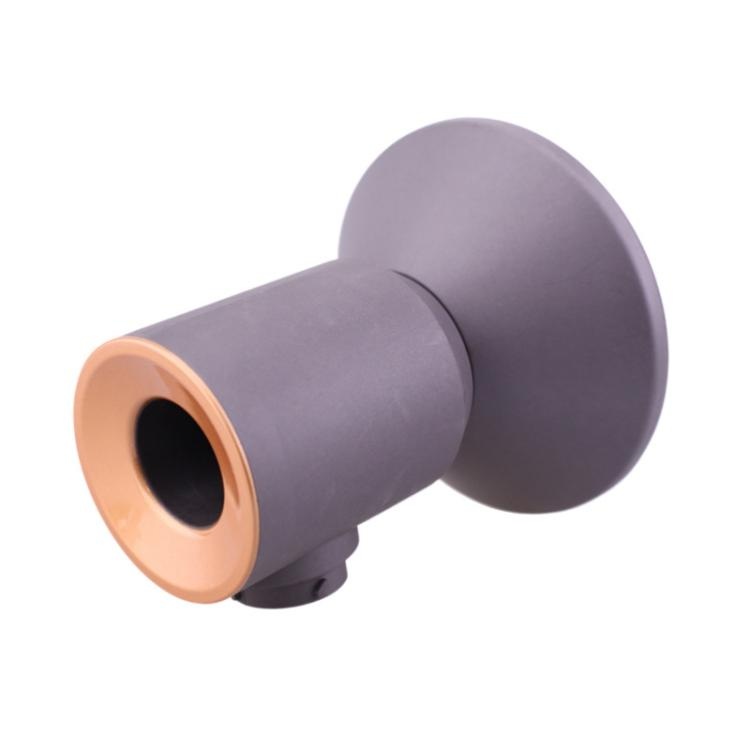
For Dyson Airwrap HS01/HS05 Styler Anti-scalding Adapter Converting to Hair Dryer With Diffuser Gold Bronze
1. Effortlessly transform your curling iron into a professional hair dryer, achieving dual functionality without compromising performance. 2. Internal thermal insulation technology – An anti-scald structure effectively blocks heat transfer, preventing the nozzle exterior from becoming hot. 3. Nylon+GF material – Glass fiber reinforced nylon is high-temperature resistant, lightweight yet durable, ensuring long-lasting performance. 4. Snap-on installation – Tool-free, one-click locking mechanism enables quick and easy adapter attachment. 5. Precision-engineered air duct preserves the original device’s powerful airflow for fast drying and maintains styling stability.
Brand: buy2fix
Category: Health & Beauty > Personal Care > Hair Care > Hair Styling Tool Accessories > Hair Dryer Accessories